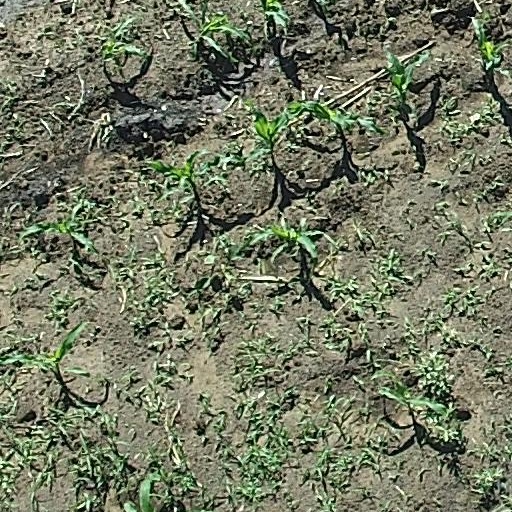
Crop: maize; corn